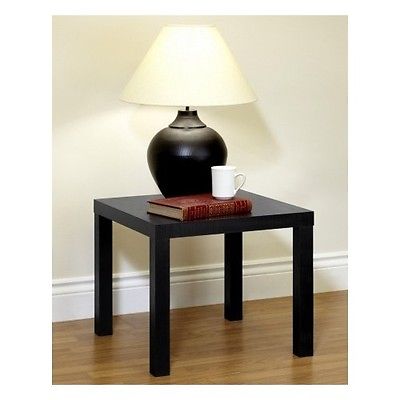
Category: table